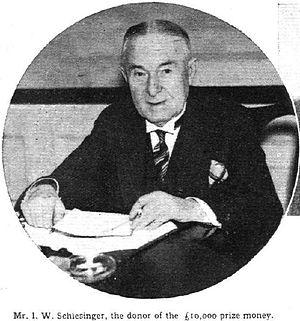
La Course aérienne Portsmouth-Johannesbourg est une course aérienne de l'entre-deux-guerres. Elle s'est tenue en septembre 1936. L'objectif était de rejoindre la ville de Johannesbourg en Afrique du Sud, en partant de la ville de Portsmouth en Angleterre.